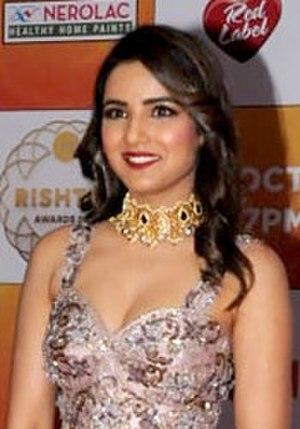
Jasmin Bhasin est une actrice et mannequin indienne connue pour avoir incarné Twinkle Taneja Sarna dans Tashan-e-Ishq de Zee TV, et Teni Bhanushali dans Dil Se Dil Tak de Colors TV